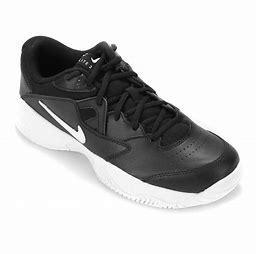
Brand: Nike
Model: Court Lite 2